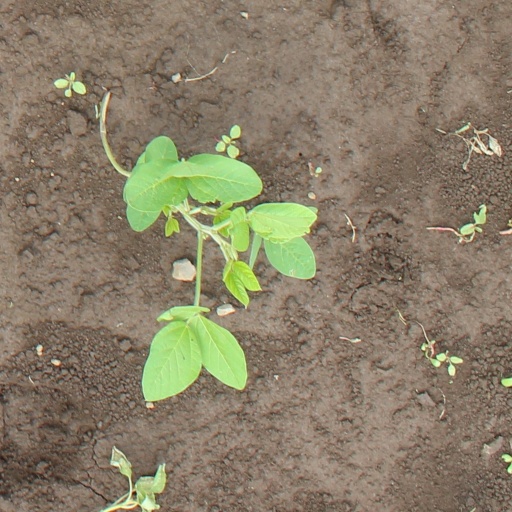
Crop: soybean